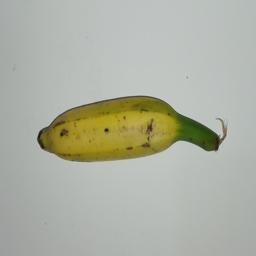
Ripeness: Ripe